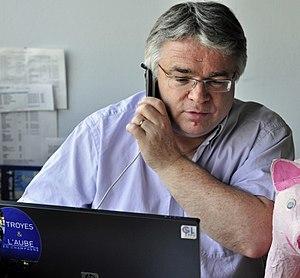
Dominique Lemelle, qui dirige avec son frère Benoît l'entreprise Gilbert Lemelle et un groupe charcutier, dans son bureau, sur le site de fabrication de Troyes Les Écrevolles. Troisième génération de charcutiers, notamment spécialistes de l'andoullette de Troyes.
L'andouillette dite « de Troyes » est une spécialité culinaire française, particulièrement revendiquée à Troyes et dans l'Aube, qui est élaborée en diverses régions, exclusivement, de nos jours, avec des éléments du porc. Sous certaines réserves touchant essentiellement à la localisation, elle peut être dénommée « Véritable » andouillette de Troyes, les charcutiers artisans et industriels élaborant dans le périmètre concerné n'ayant pas souhaité ou pu entreprendre une démarche collective en vue de l'obtention d'une indication géographique protégée.